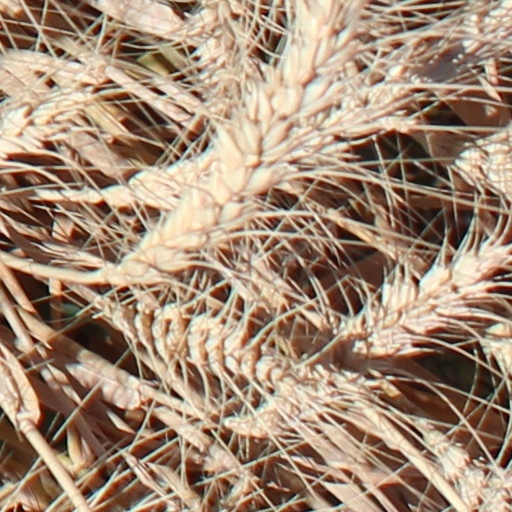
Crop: wheat